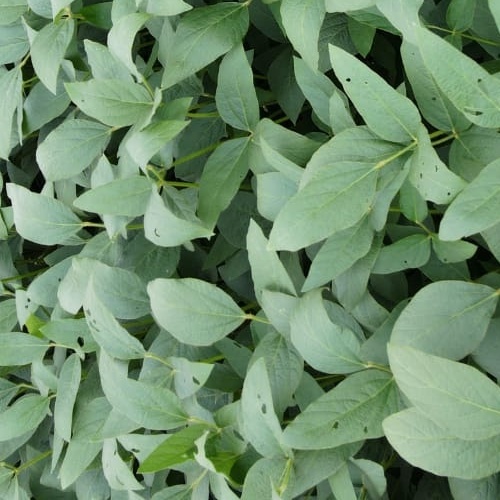
Label: Diabrotica_speciosa